Neighbourhoods of Narva

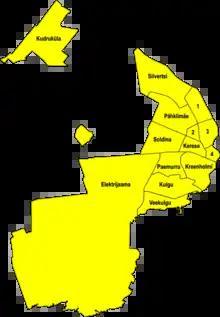
Neighborhoods of Narva

Narva, Estonia is officially divided into 15 neighborhoods which carry no administrative purpose. Their names and borders are defined as follows: Elektrijaama, Joaoru, Kalevi, Kerese, Kreenholmi, Kudruküla, Kulgu, Olgina, Paemurru, Pähklimäe, Siivertsi, Soldina, Sutthoffi, Vanalinn, and Veekulgu.